Lega Nord

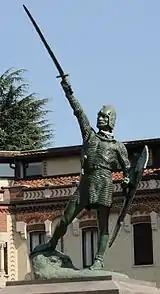
Statue of Alberto da Giussano (Monument to the Warrior of Legnano), the Medieval knight who inspired Umberto Bossi

The League ran in the 2018 general election within the four-party centre-right coalition, also composed of FI, Brothers of Italy (FdI) and Us with Italy (NcI), which formed a joint list with the Union of the Centre (UdC). In a further effort to broaden its base, the League welcomed in its electoral slates several independents, notably including Giulia Bongiorno and Alberto Bagnai, as well as a wide range of minor parties, including the Sardinian Action Party (PSd'Az), the Italian Liberal Party (PLI) and the National Movement for Sovereignty (MNS). The League obtained a resounding success, becoming the third largest party in Italy with 17.4% of the vote (+13.3pp). The ticket won most of its votes in the North (including 32.2% in Veneto, 28.0% in Lombardy, 26.7% in Trentino, 25.8% in Friuli-Venezia Giulia and 22.6% in Piedmont) while making inroads elsewhere, especially in central Italy (notably 20.2% in Umbria), the upper part of the South (13.8% in Abruzzo) and Sardinia (10.8%).